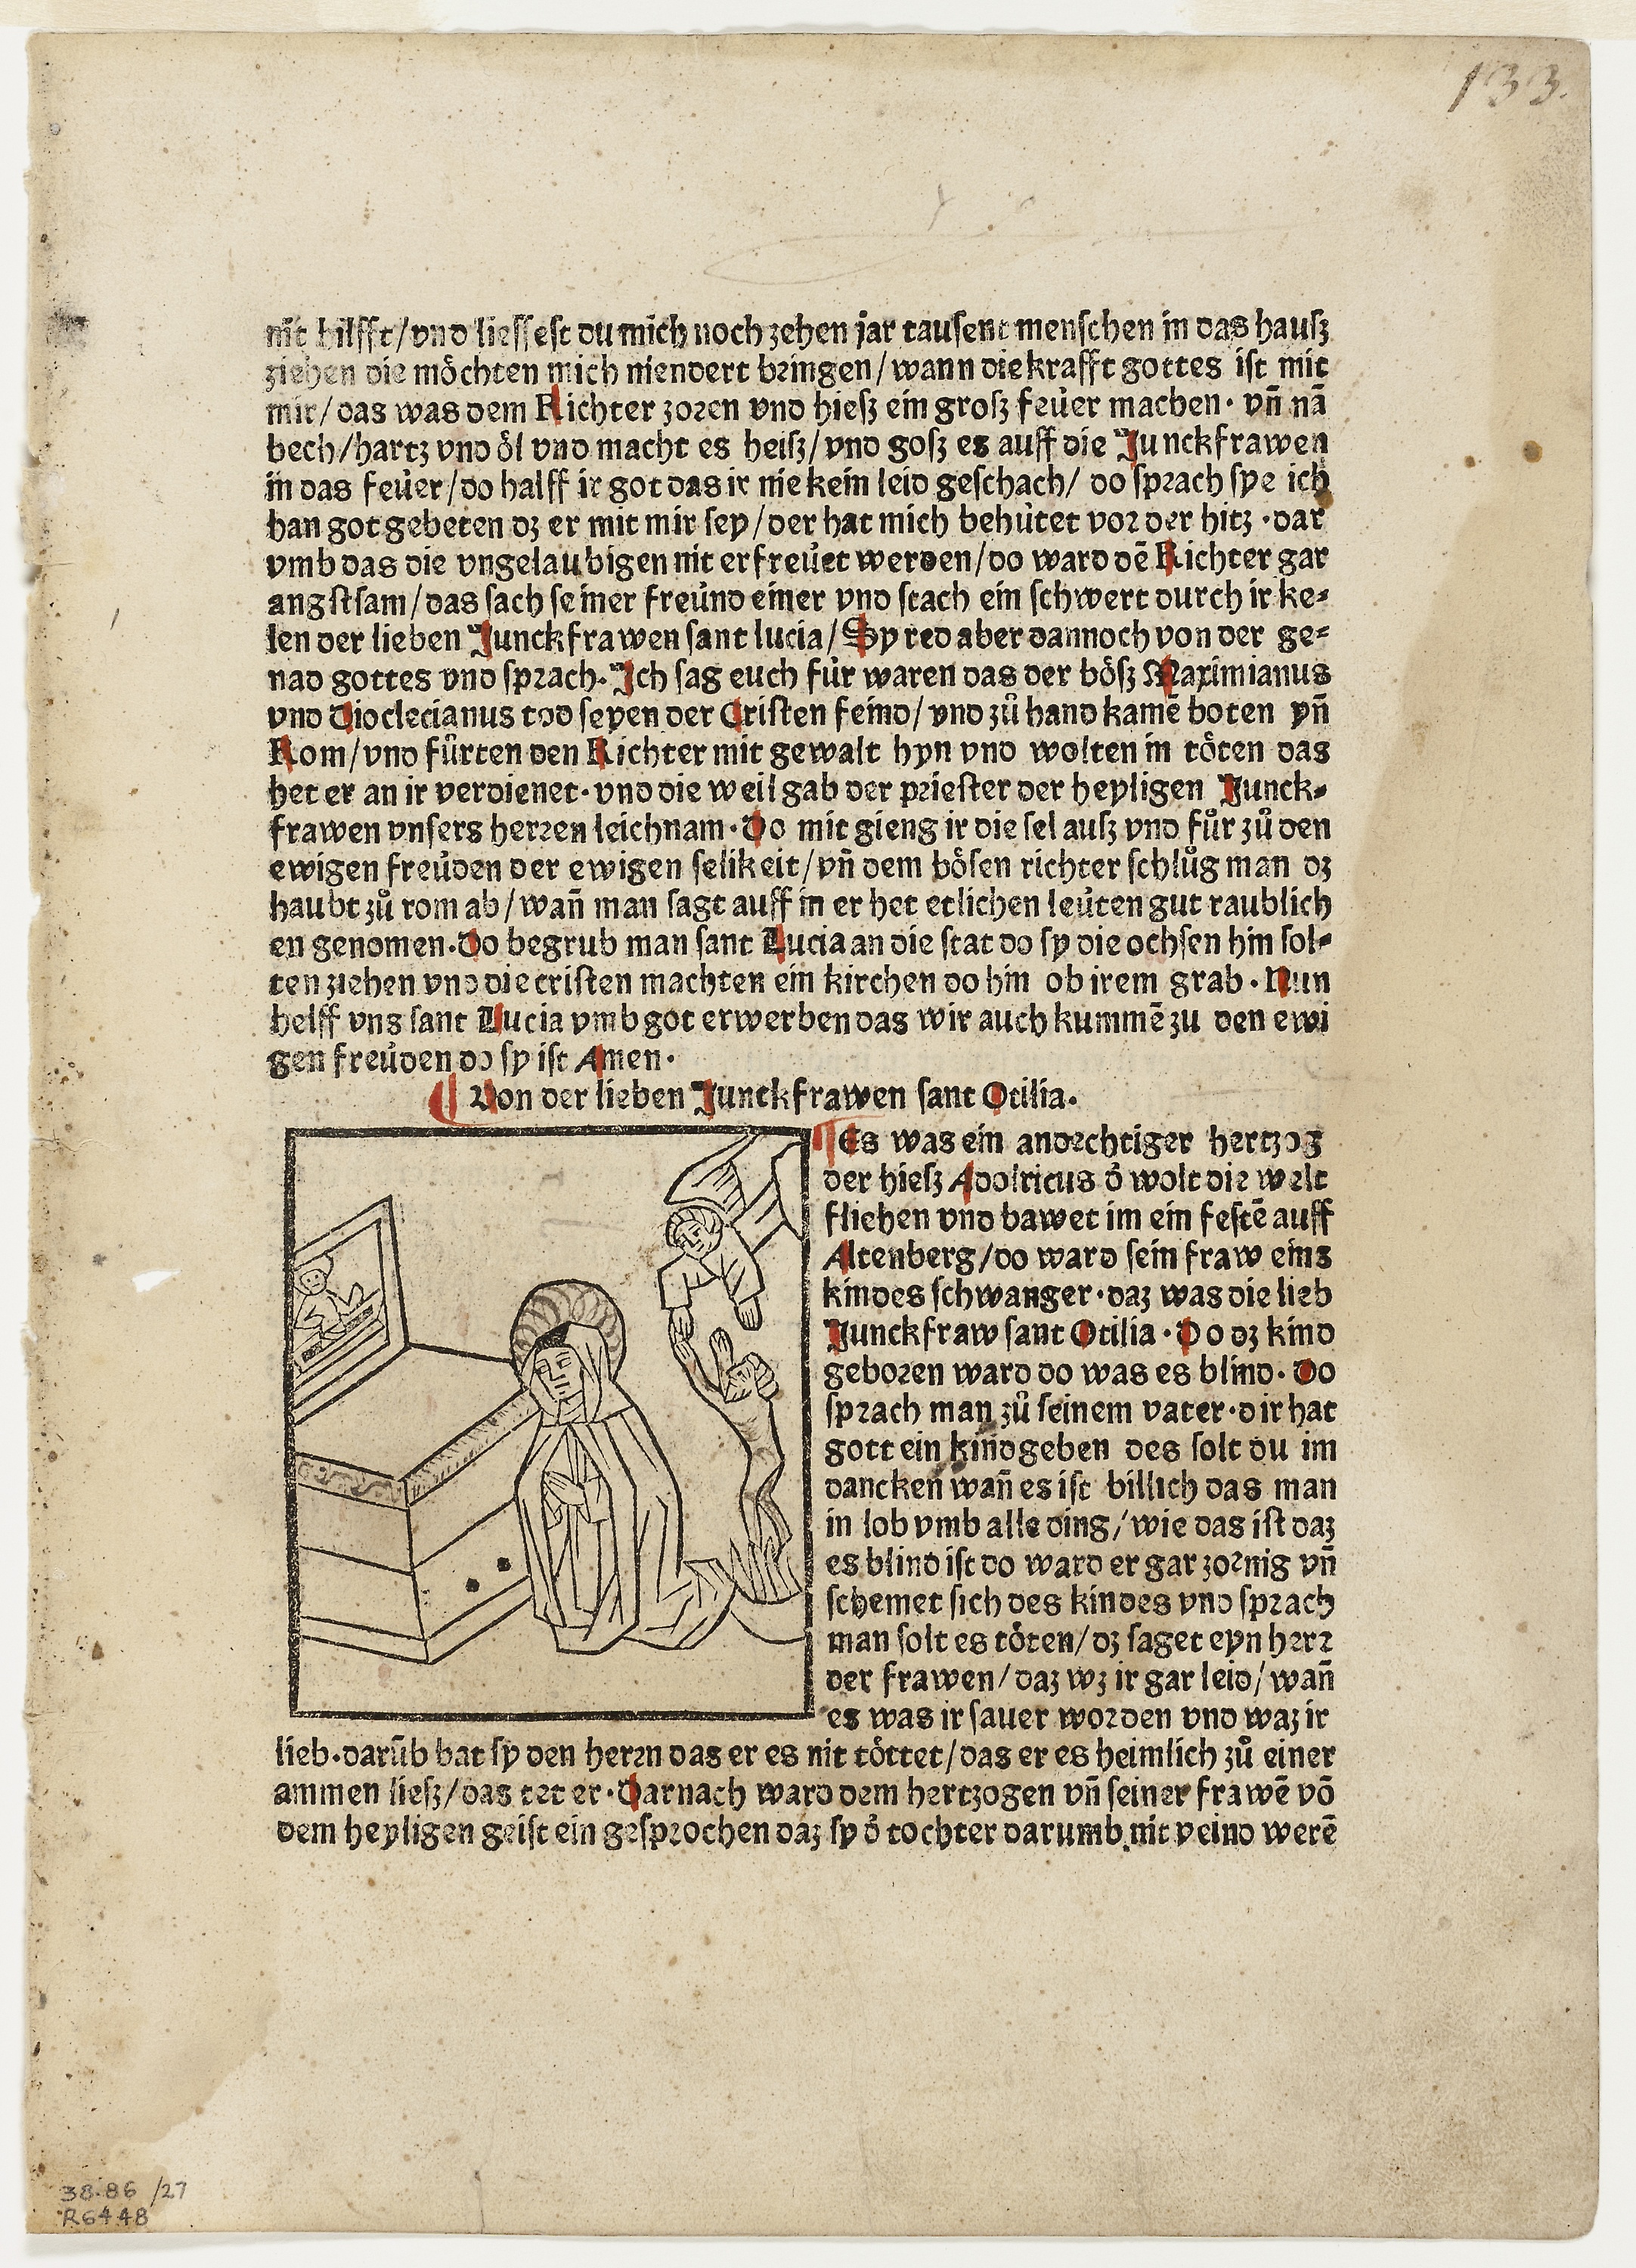
text, history, font, paper, document, paper product